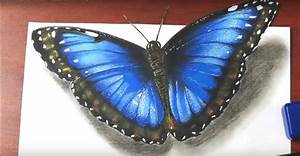
Label: butterfly